Answer in natural language. Consider the 3D positions of the objects in the scene and not just the 2D positions in the image. Is the centerpoint of  white rectangular dining table (highlighted by a red box) at a higher height than countertop c x (highlighted by a blue box)? Choose between the following options: yes or no
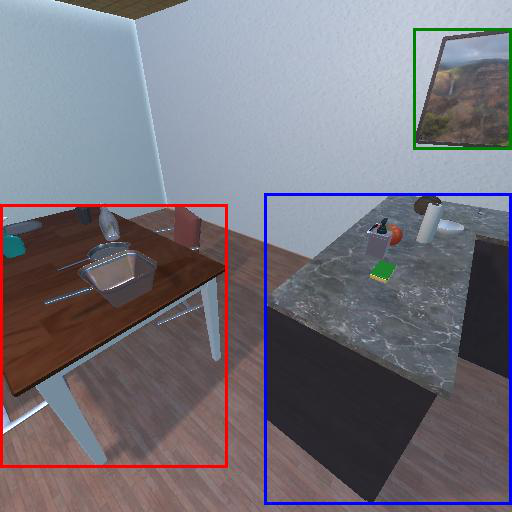
<answer>no</answer>